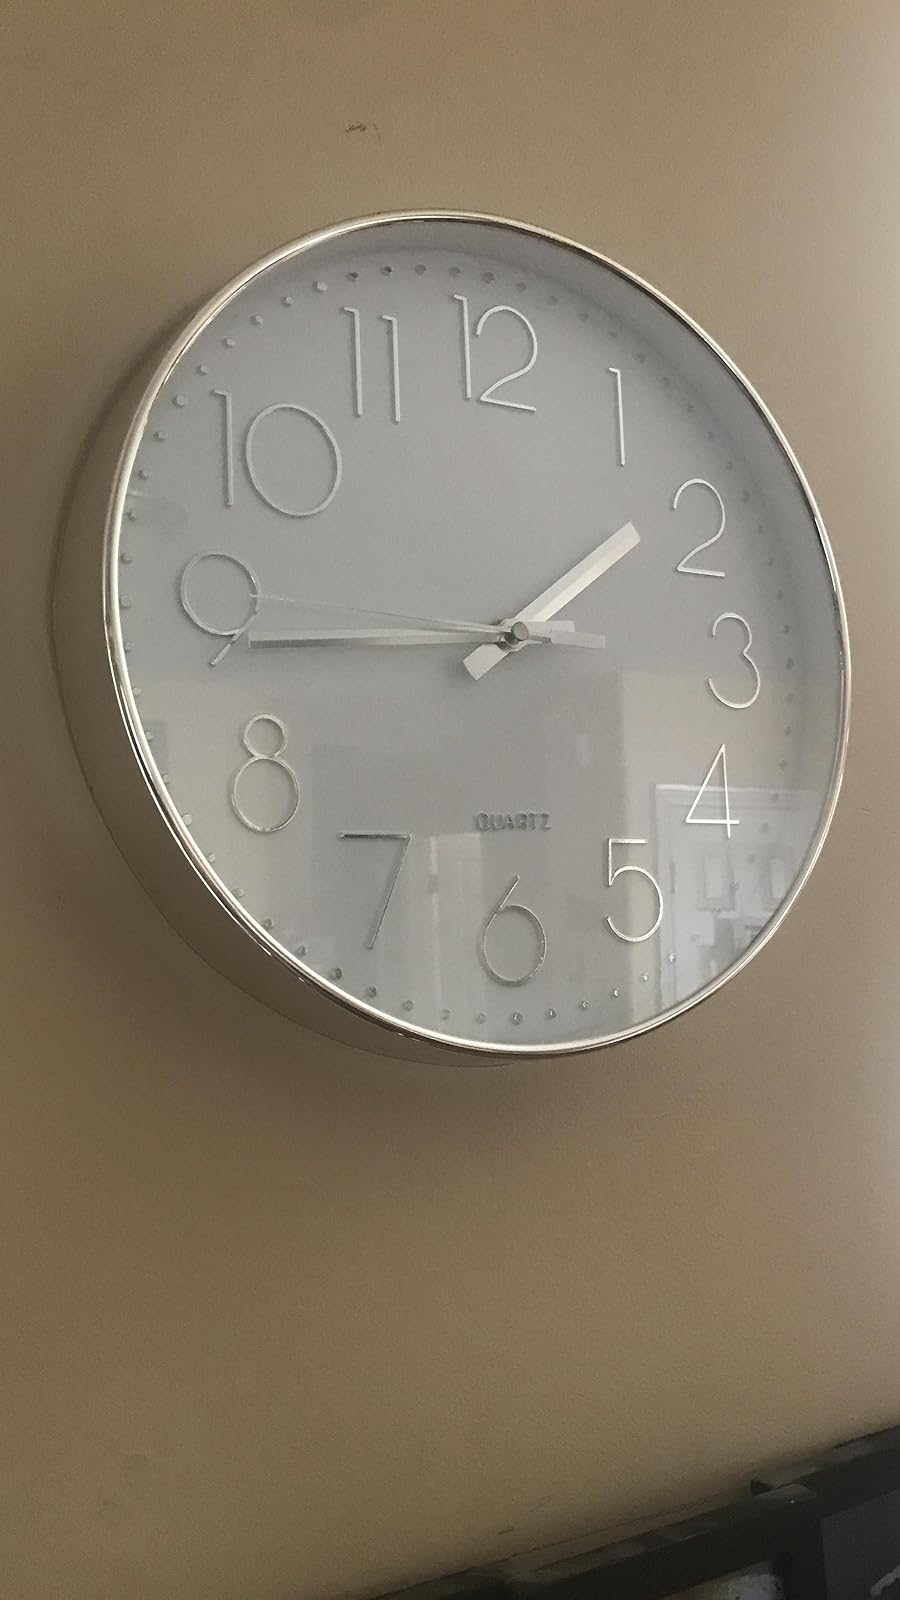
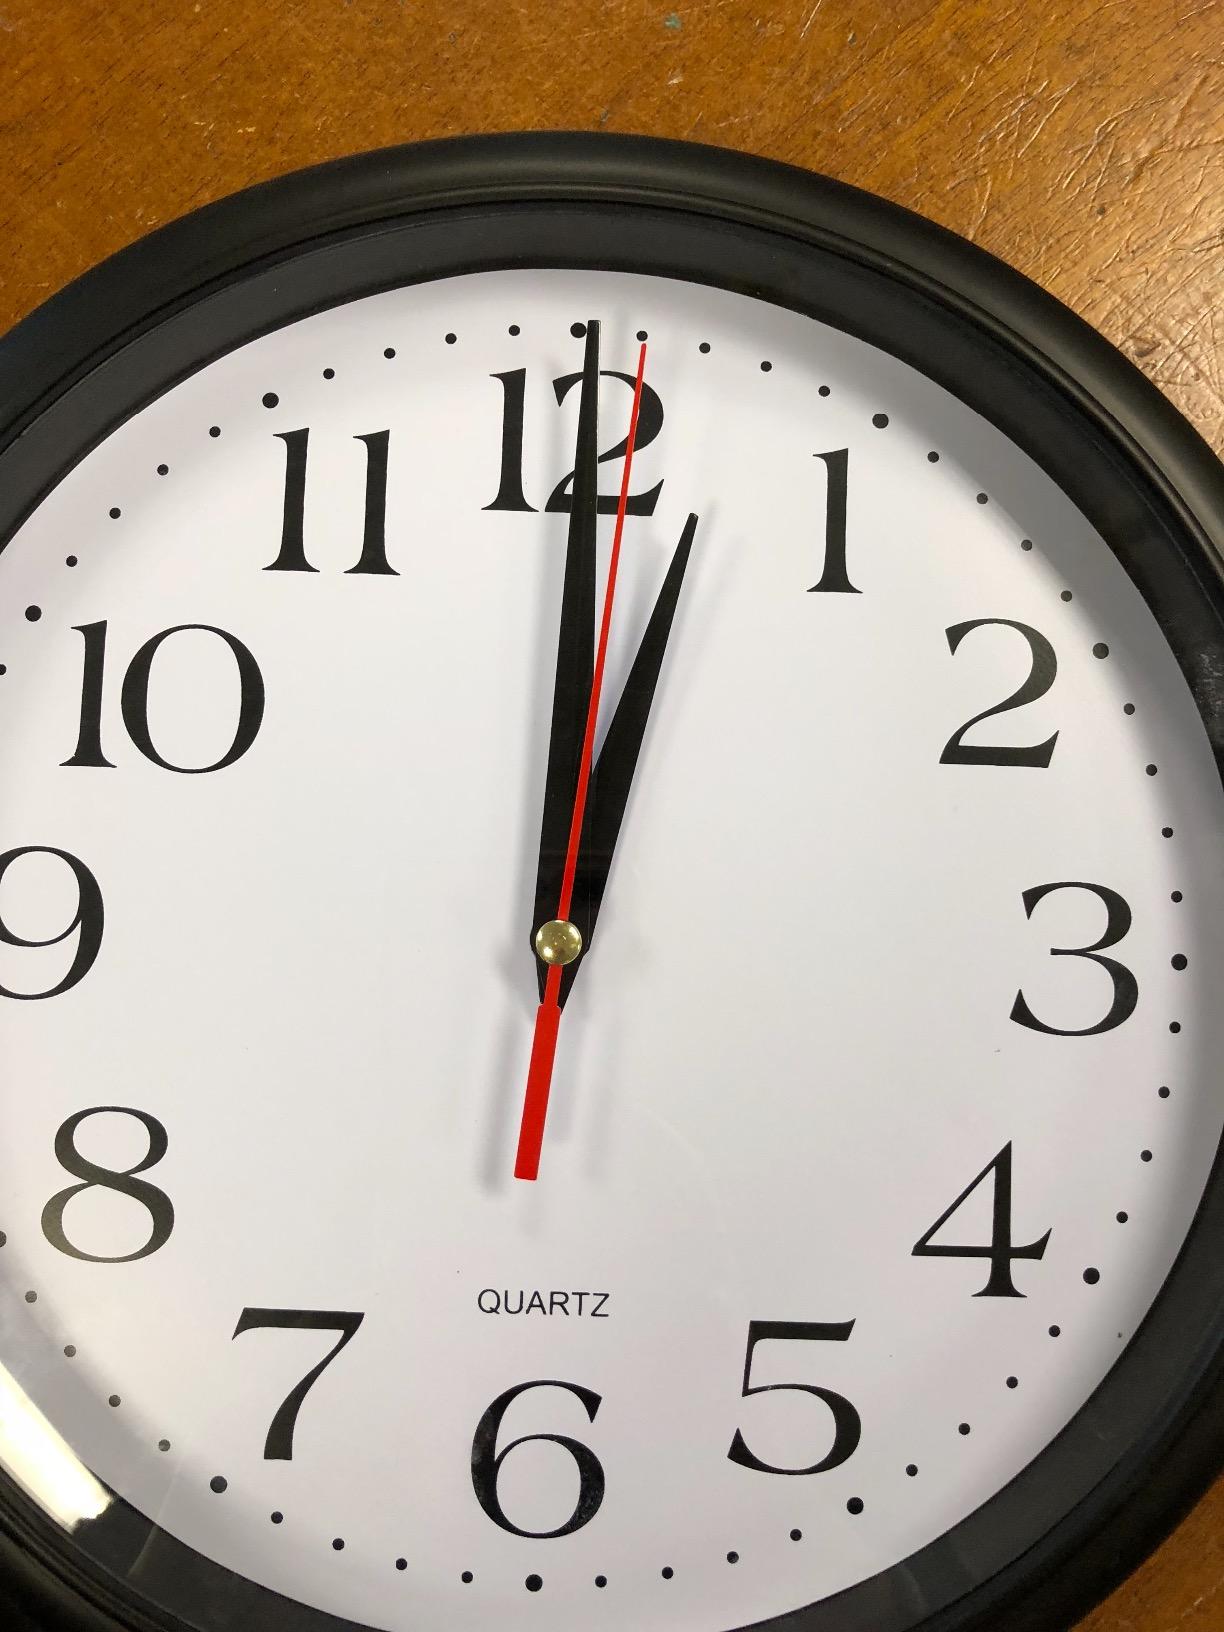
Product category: clock
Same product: no